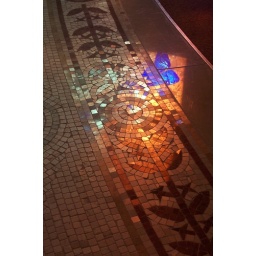
A stained glass window reflecting off a tile floor in the chapel of our cruise ship.